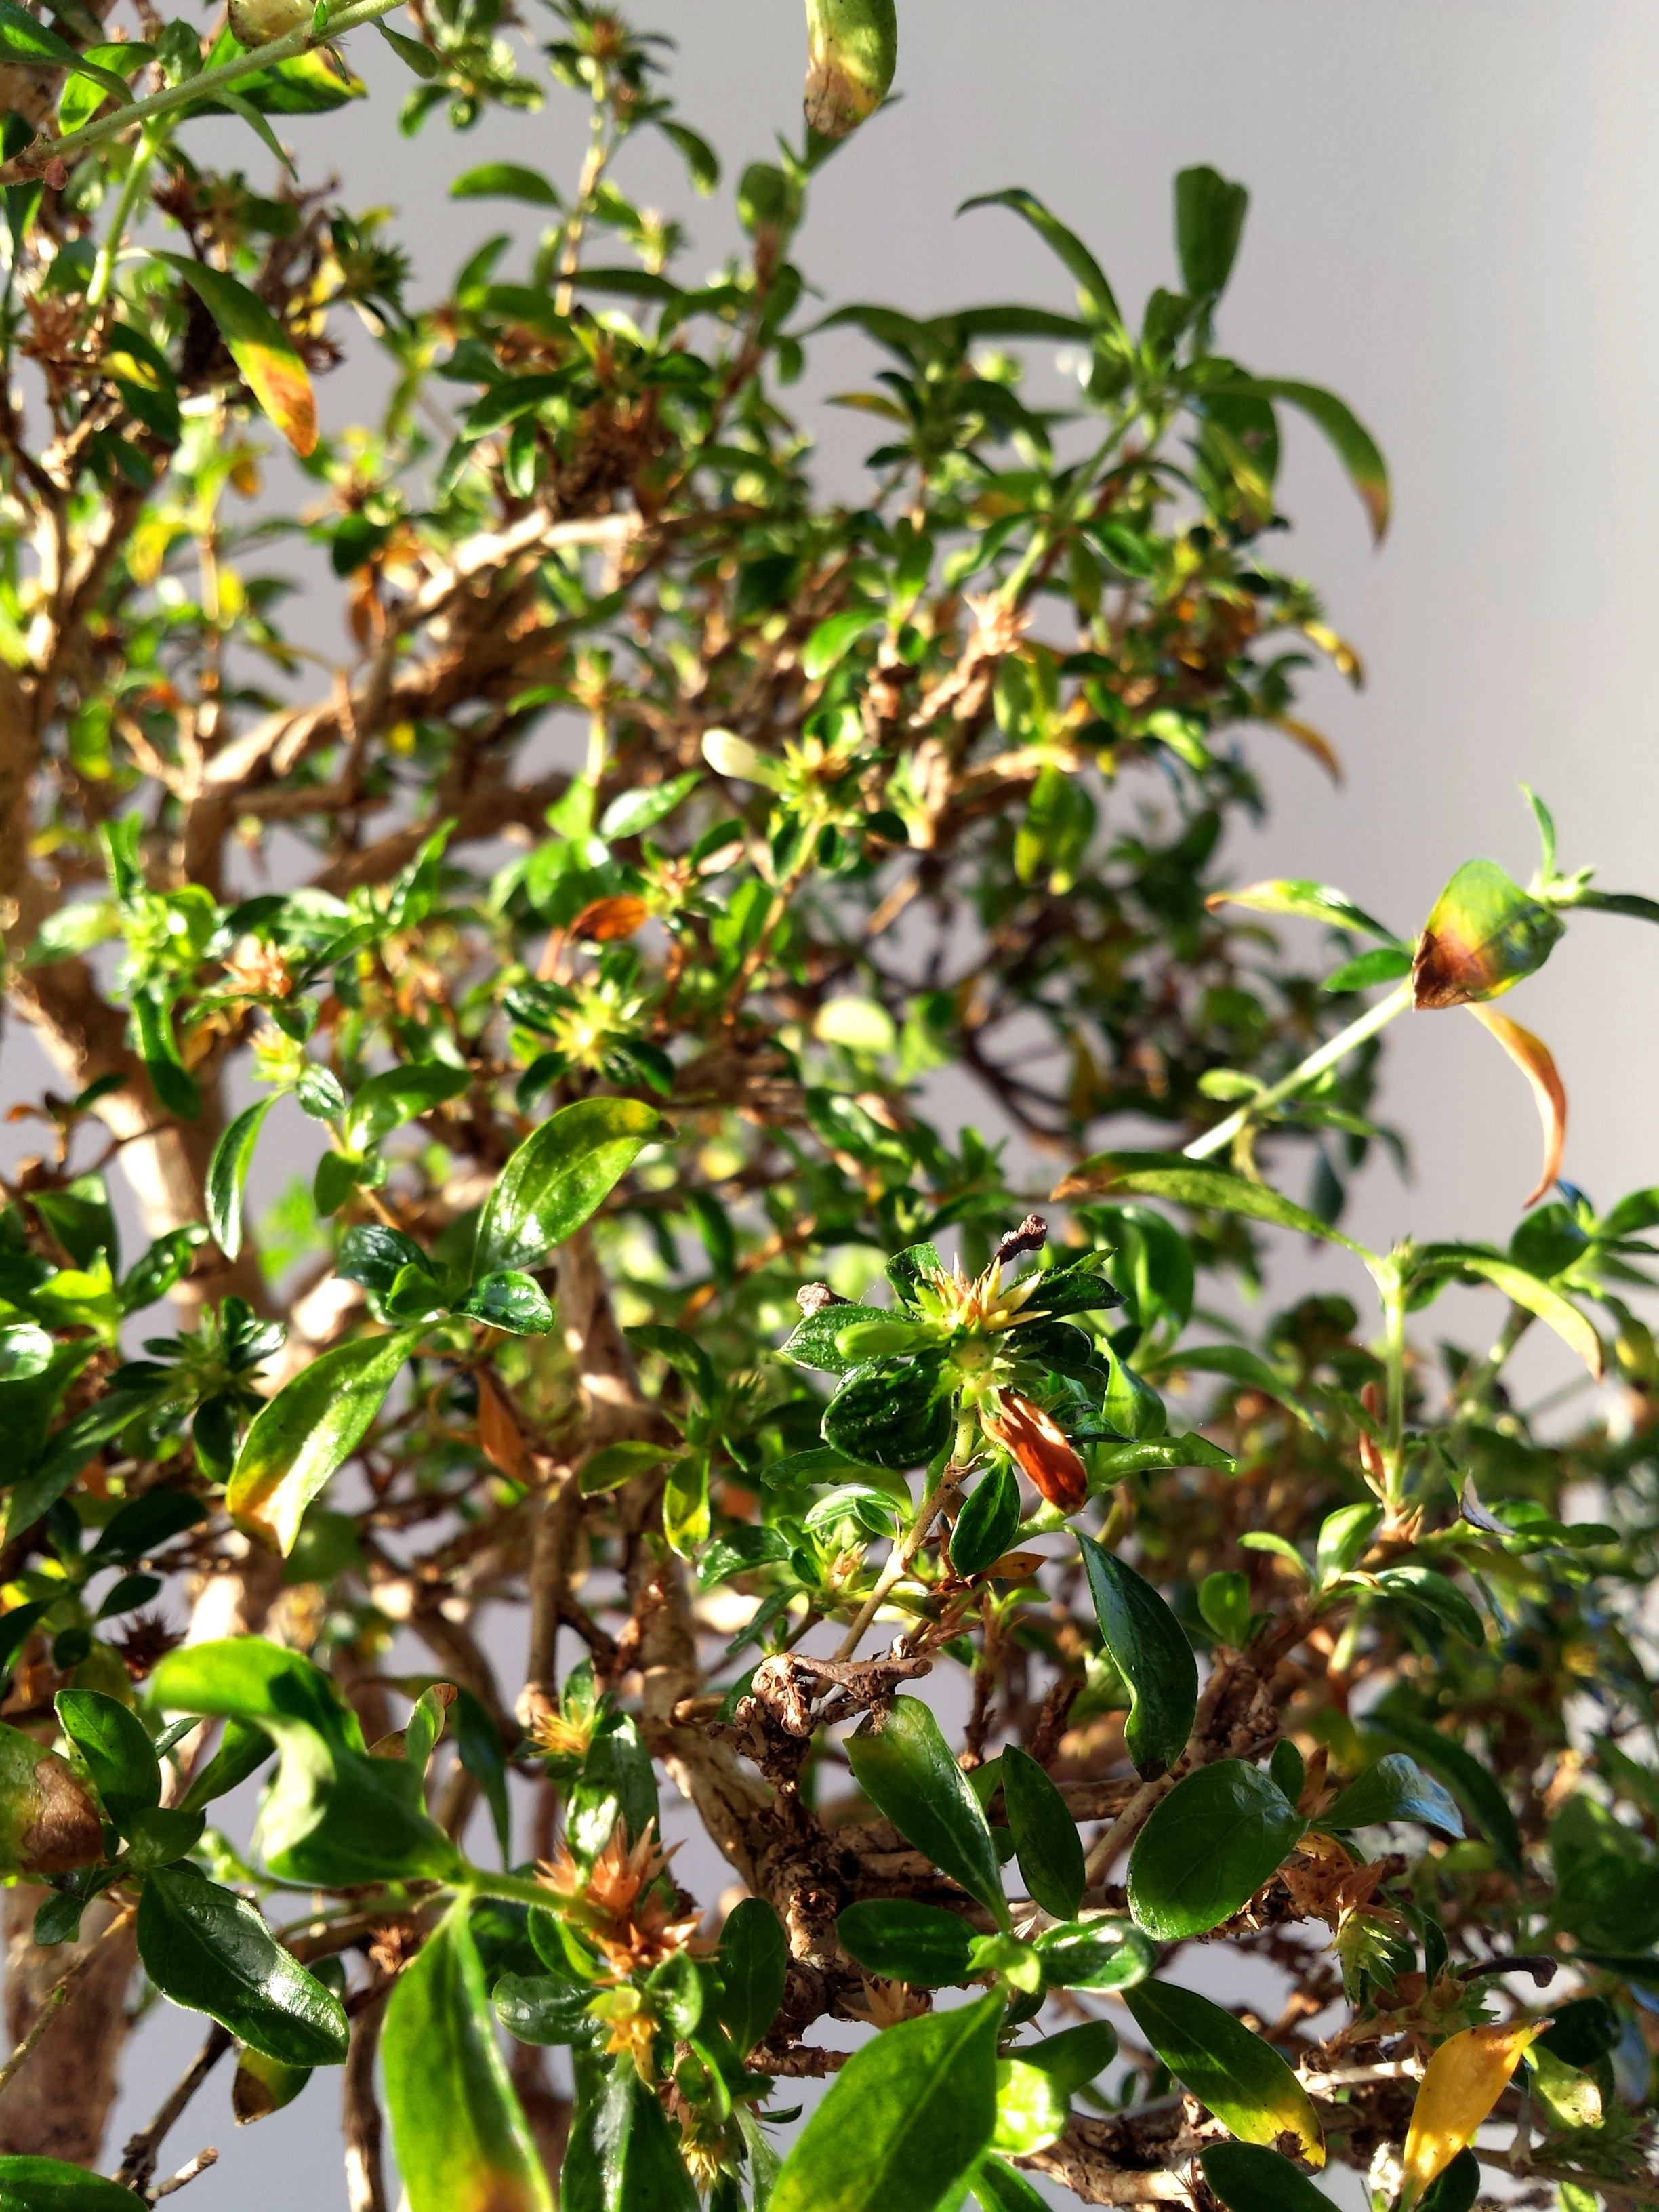
tree, nature, growth, plant, fruit, berry, flower, asian, decoration, food, green, chinese, produce, small, evergreen, botany, flora, shrub, leafs, bonsai, flowering plant, land plant